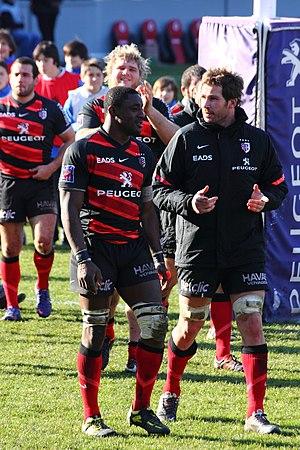
Shaun Richard Sowerby, né le 1ᵉʳ juillet 1978 à Vereeniging, est un joueur de rugby à XV international sud-africain évoluant au poste de troisième ligne centre.